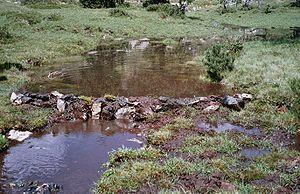
Un barrage est un ouvrage d'art construit en travers d'un cours d'eau et destiné à en réguler le débit et/ou à stocker de l'eau, notamment pour le contrôle des crues, l'irrigation, l'industrie, l'hydroélectricité, la pisciculture, une réserve d'eau potable, etc. Dans la nature, il existe aussi des barrages de castors.